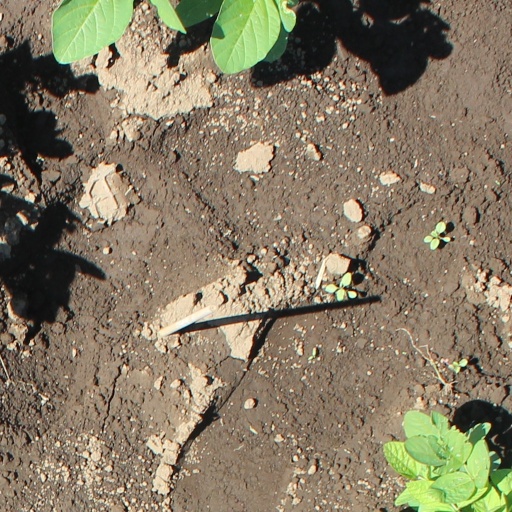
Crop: soybean